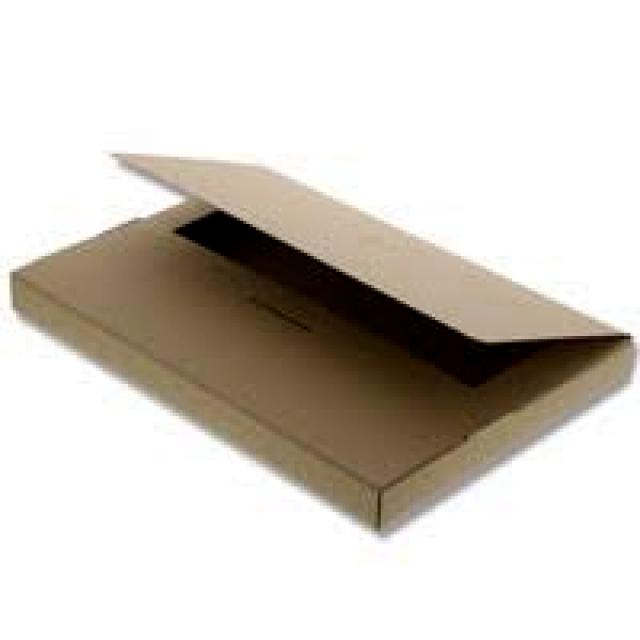
Label: Cardboard